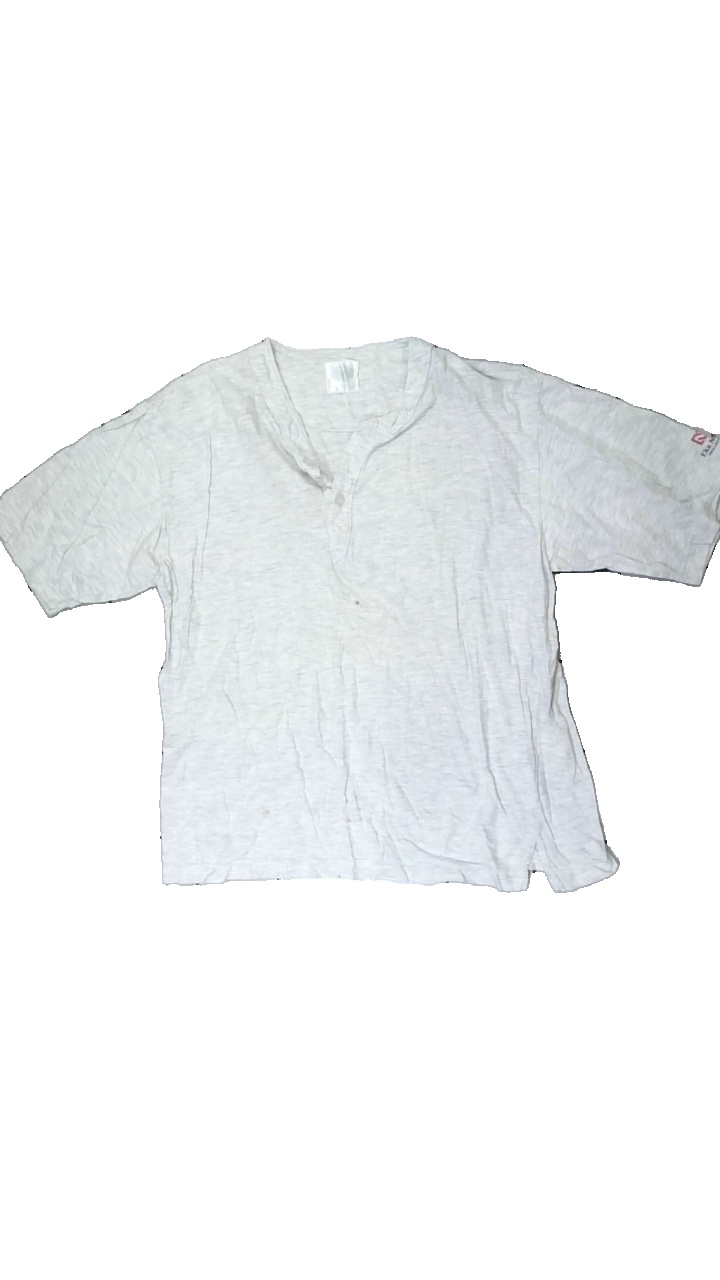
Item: T-shirt (Unisex)
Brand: Missing
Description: grå t-shirt med knappar fram och reklamlogga på högra armen. många fläckar på framsidan. sned söm på högra sidan.
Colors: Grey
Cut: Regular
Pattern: Logo print
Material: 100% cotton
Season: All
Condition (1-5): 2
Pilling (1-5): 5
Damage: fläckar
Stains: Major
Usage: Export
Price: <50